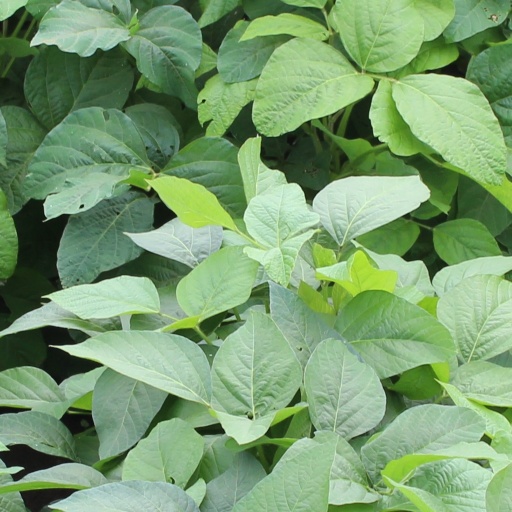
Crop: soybean